LEED

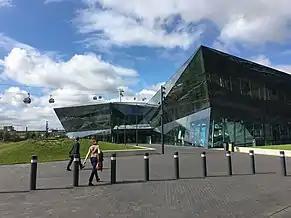
The Crystal, London

In September 2012, The Crystal in London became the world's first building awarded LEED Platinum and BREEAM Outstanding status. It generates its own energy using solar power and ground-source heat pumps and utilizes extensive KNX technologies to automate the building's environmental controls.